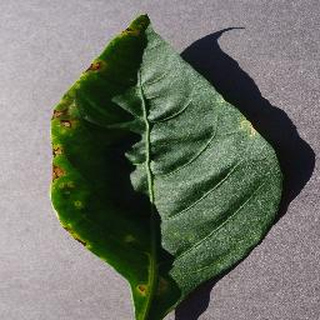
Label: bell_pepper_bacterial_spot